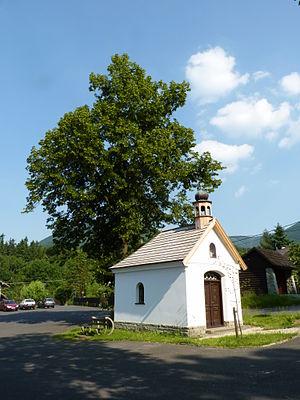
Trojanovice est une commune du district de Nový Jičín, dans la région de Moravie-Silésie, en République tchèque. Sa population s'élevait à 2 557 habitants en 2017.